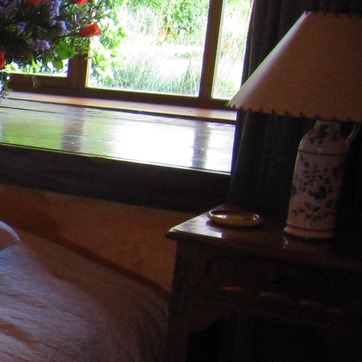
Material: wood